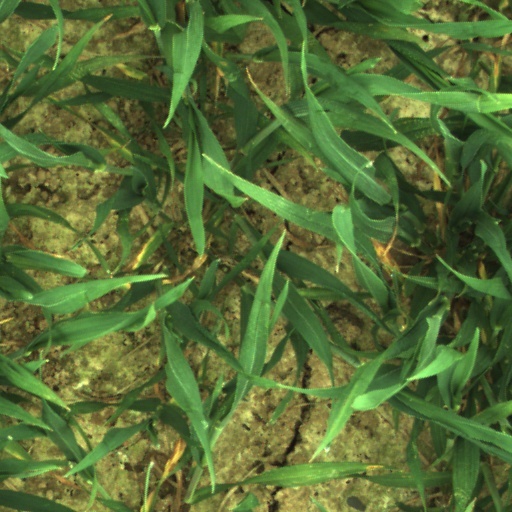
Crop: wheat